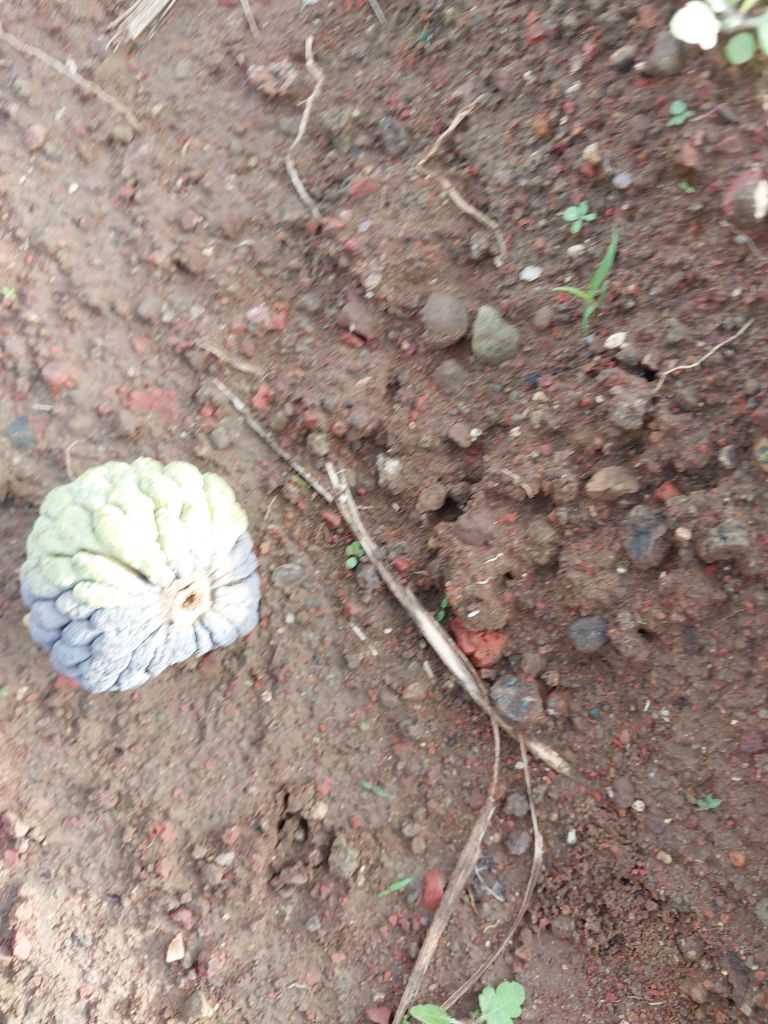
Disease label: Blank Canker